Beaufort Island

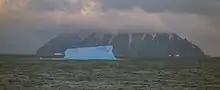
Beaufort Island and iceberg.

Beaufort Island is the eroded remains of a basaltic stratovolcano of unknown age. It is semi-circular in shape. The highest point in the island is Paton Peak, at . The island has varied terrain and habitats. Much of the western side of the island is covered by moderately sloping ice fields with ice cliffs about high on the coast. The east and south sides of the island are mostly free of ice, with steep inaccessible cliffs that rise straight from the sea. Here the ice-free ground has a gentle slope and has ponds in summer and small meltwater streams that drain to the coast.